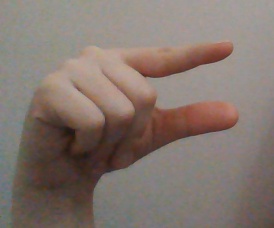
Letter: dal